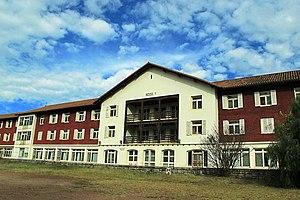
La province de Córdoba est une province de l'Argentine. Située dans le centre-nord du pays, elle est parfois appelée le « Cœur de l'Argentine ». Sa capitale est Córdoba, la deuxième plus grande ville du pays. La province a une superficie de 165 321 km² et une population de 3 567 654 habitants en 2015, ce qui en fait la deuxième province la plus peuplée du pays, après celle de Buenos Aires.